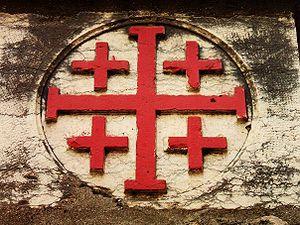
La croix de Terre Sainte ou croix de Jérusalem est un très ancien emblème des chrétiens d'Orient, formé d’une croix à quatre branches égales, et dont chaque branche se termine par une béquille. On l’appelle aussi croix à béquilles. C'est le symbole de la Custodie franciscaine de Terre sainte.
Une custodie dans la famille franciscaine est une sous-province dépendant d'une province, ou territoire d'activité des Franciscains, où sont regroupés couvents et institutions de l'Ordre. Elle est dirigée par un custode. La plus importante d'un point de vue historique et symbolique est la custodie franciscaine de Terre sainte ou custodie de Terre sainte.